Adrián Suar

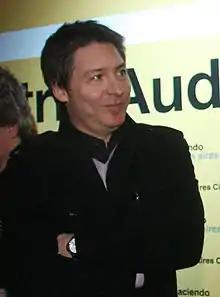

Adrián Kirzner Schwartz (born March 25, 1968), better known as Adrián Suar, is an Argentine actor, media producer and businessman who is the program director of Canal 13.